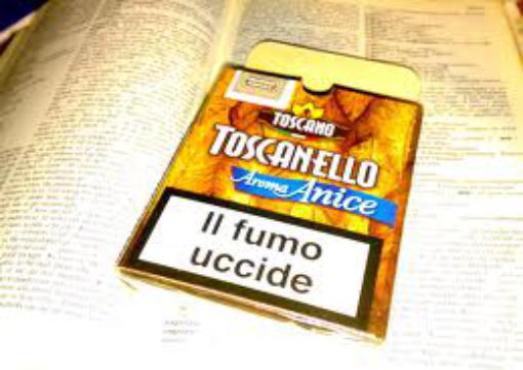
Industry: Necessities